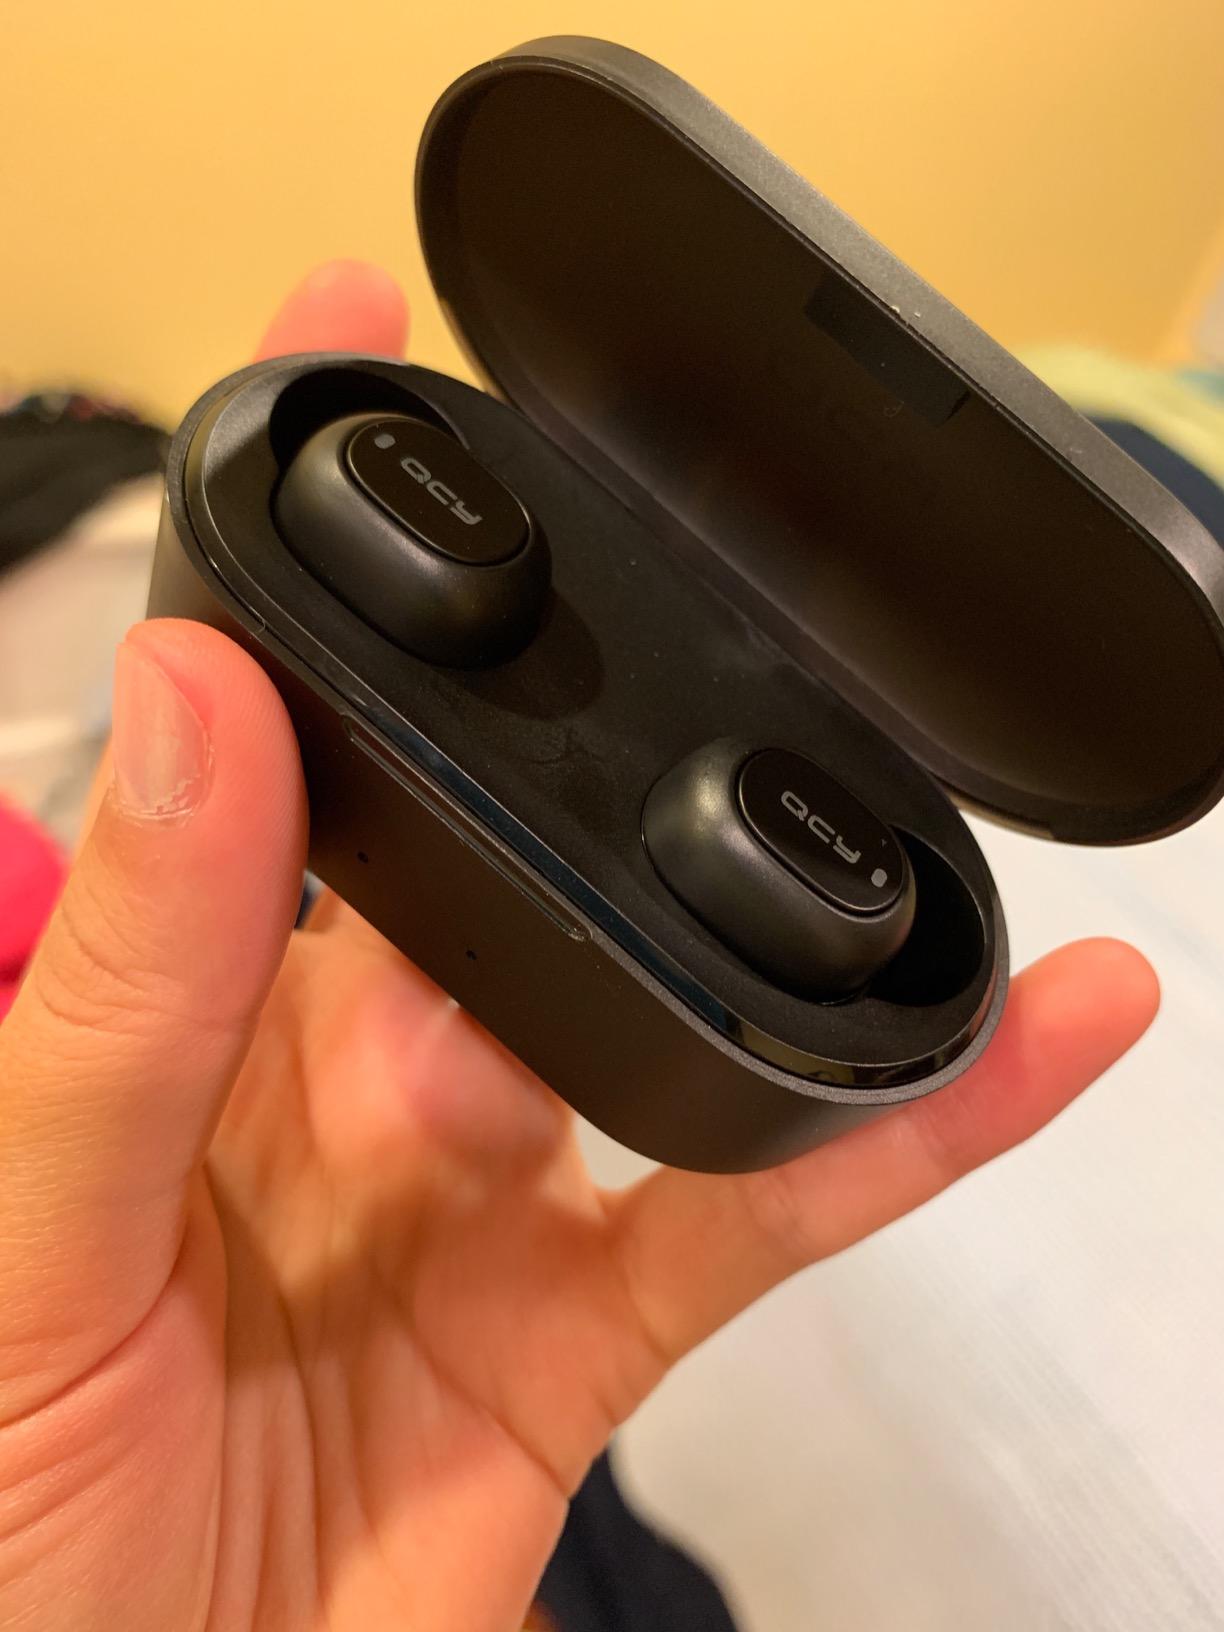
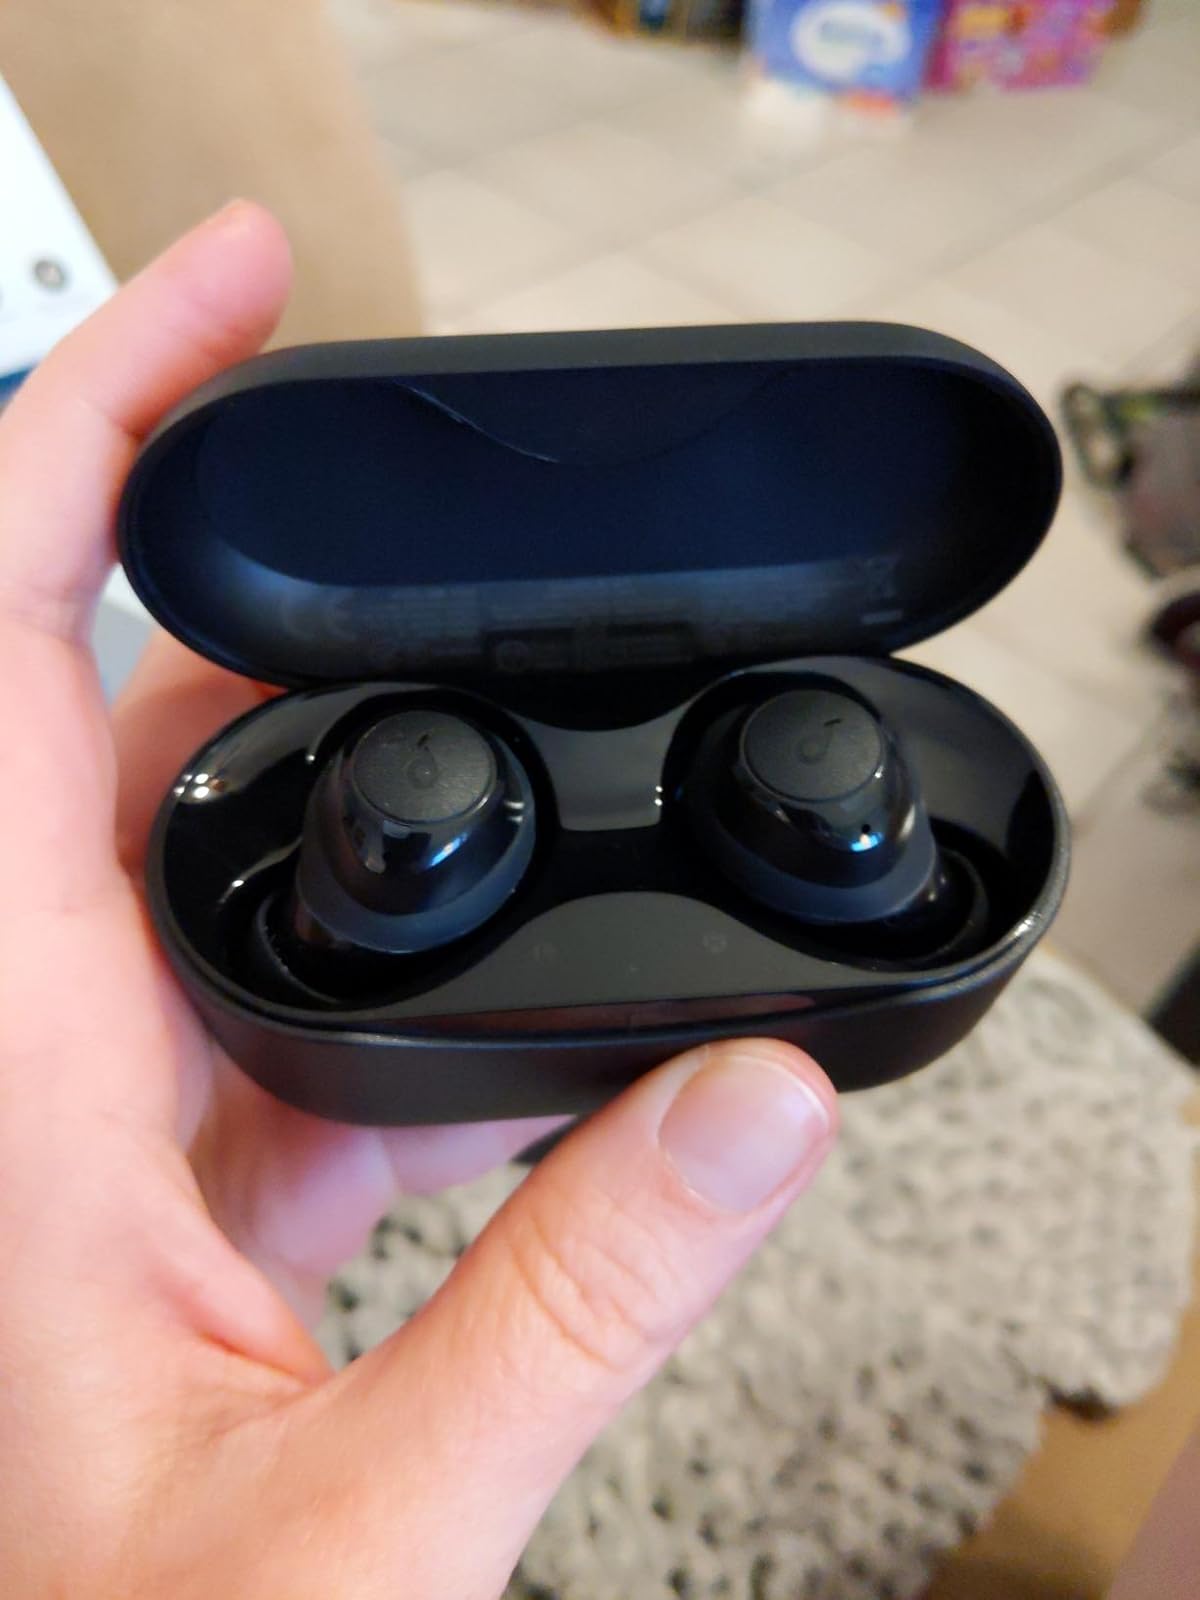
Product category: earbuds
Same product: no